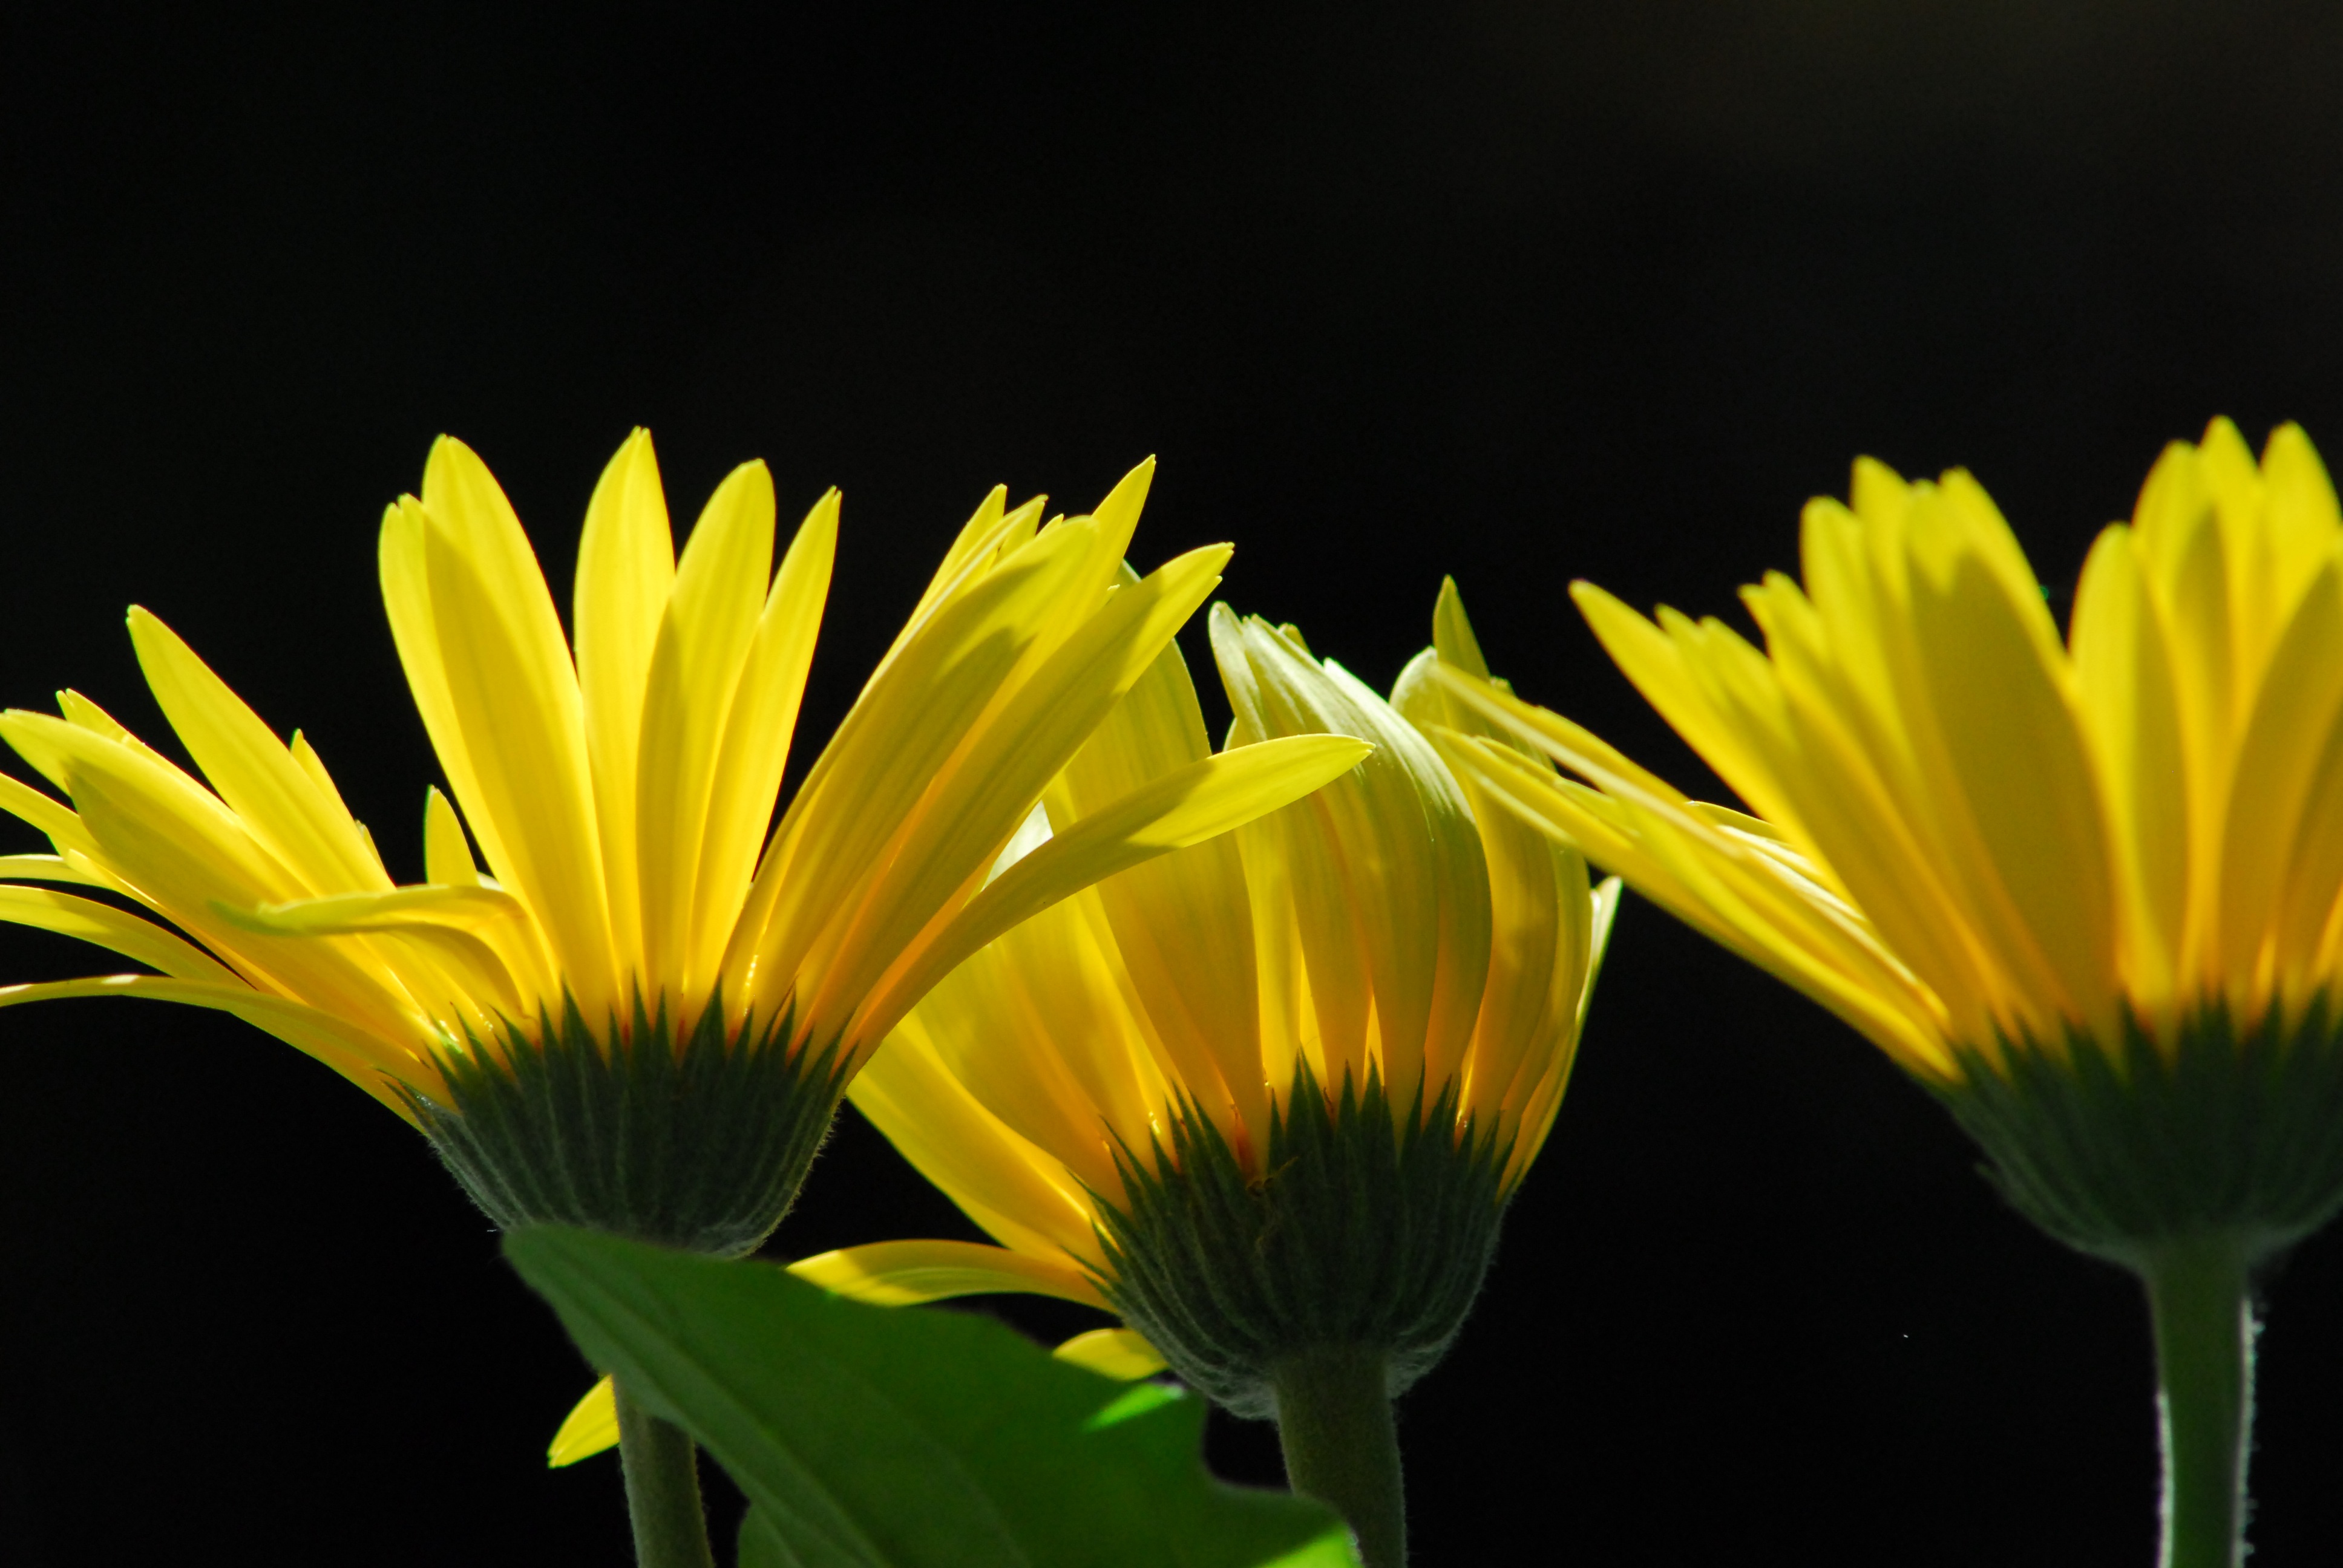
nature, plant, dandelion, sunlight, leaf, flower, petal, daisy, green, botany, yellow, flora, wildflower, close up, gerbera, macro photography, summer flowers, flowering plant, daisy family, plant stem, computer wallpaper, land plant